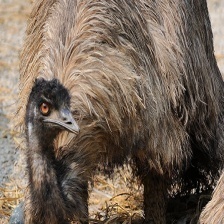
Species: EMU
Scientific name: DROMAIUS NOVAEHOLLANDIAE